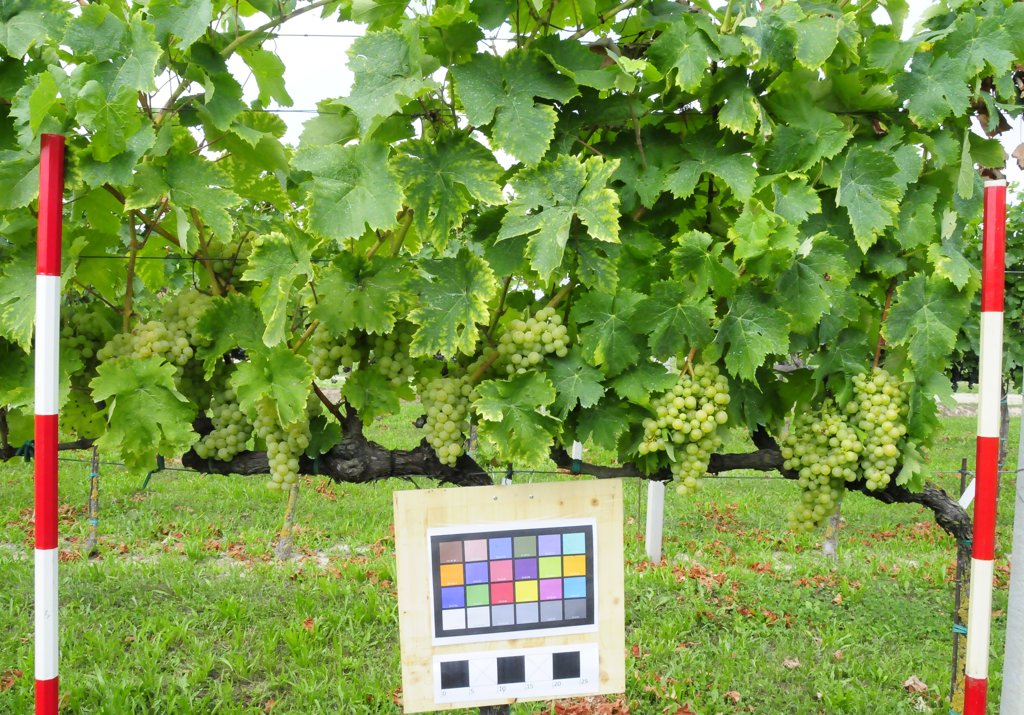
Berries visible: 588
Grape clusters: 13